Wajiro Kon

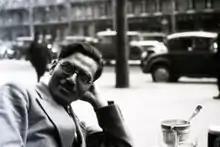
Wajiro Kon in Paris, 1930

Born in Hirosaki, Kon studied graphic design at Tokyo University of the Arts, where he collaborated with artists and ethnographers. He then became a professor at Waseda University in the Department of Architecture. In the 1920s he studied rural Japan with the ethnographer Kunio Yanagita. After the 1923 Great Kantō earthquake he turned his attention to urban life, recording post-disaster conditions in Tokyo. In 1927, borrowing from the Esperanto term "modernologio", he wrote the manifesto "What is Modernology?", where he presented his scientific method for analyzing the material culture of urban citizens throughout Japan and its colonies, with a particular focus on the lifestyles and habits of "cultured peoples" ("bunkajin").